History of Middle Eastern people in Metro Detroit

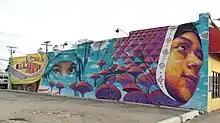
Yemeni mural by Dasic Fernandez in Hamtramck, Michigan

In Metro Detroit as of 2007, there were five Chaldean Catholic churches, with one in Chaldean Town and one each in Oak Park, Southfield, Troy, and West Bloomfield Township. In 2015 Sacred Heart Church of Chaldean Town moved to Warren.